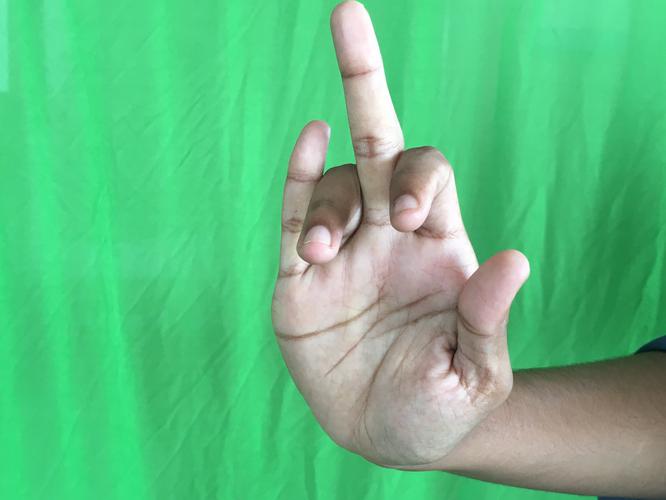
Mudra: Shukatundam
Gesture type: single_hand